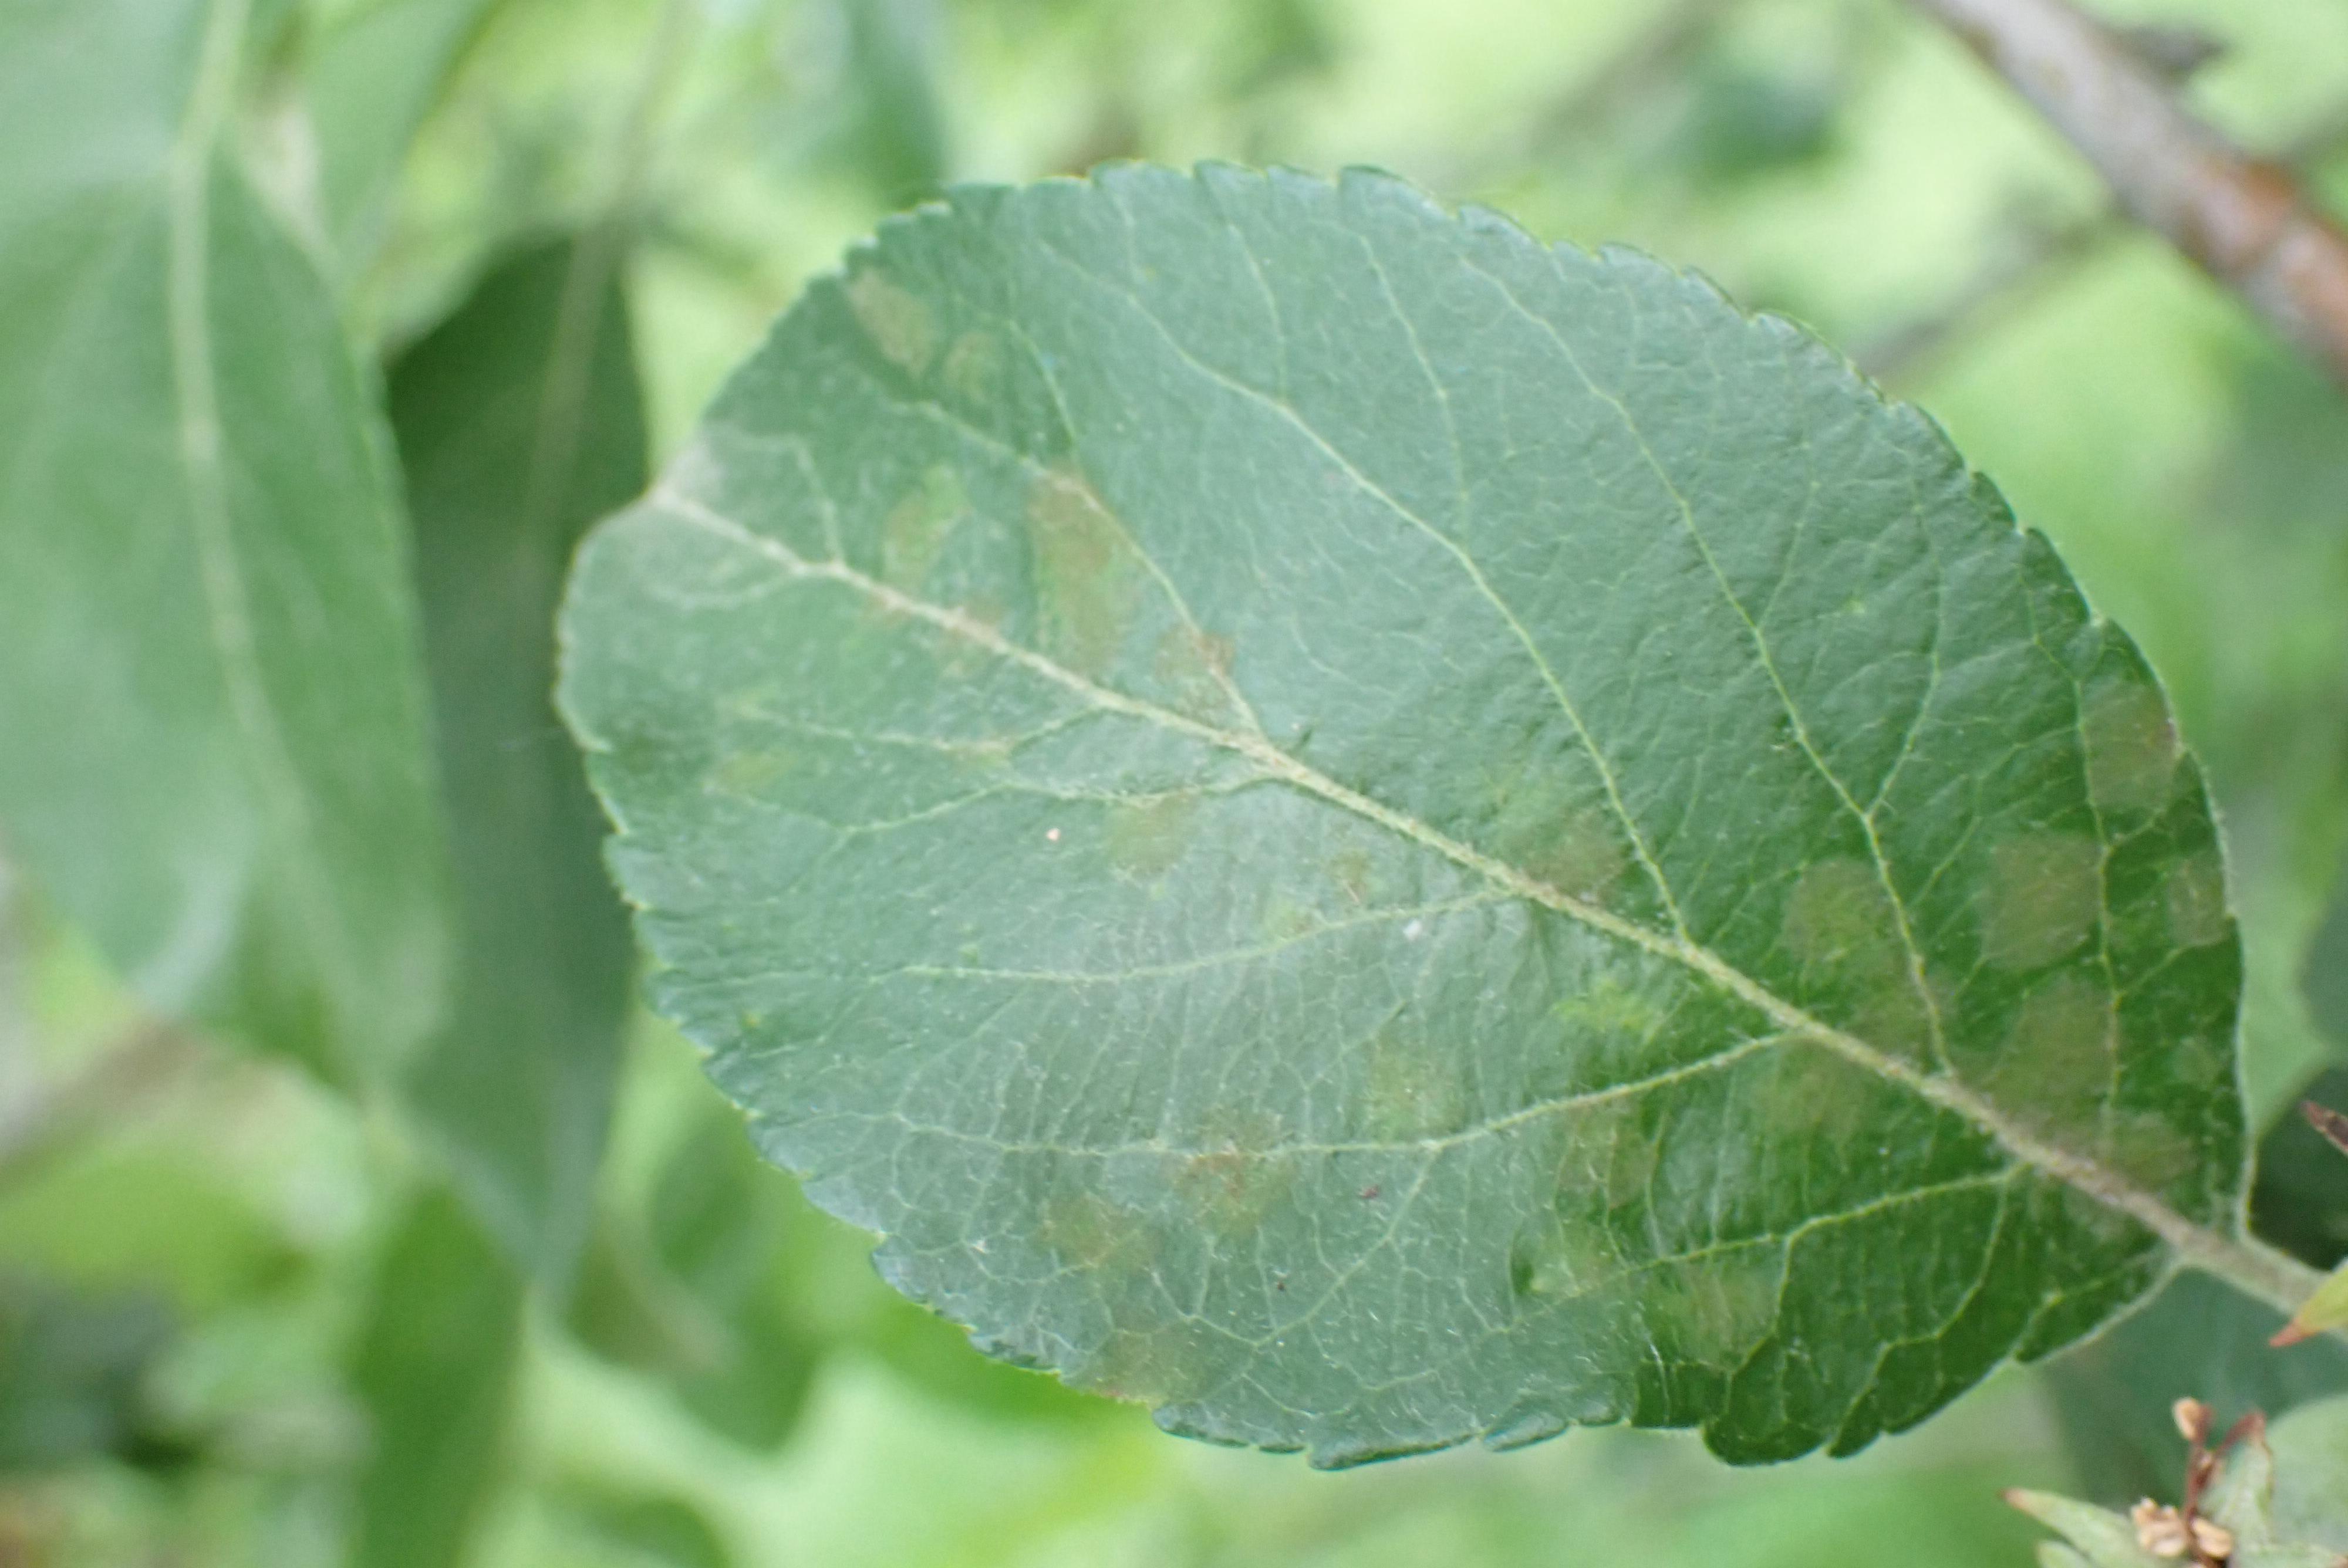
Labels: scab